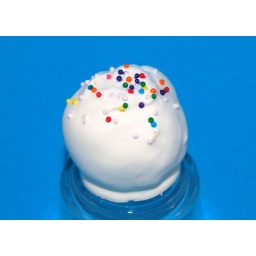
French vanilla cake mixed with cream cheese icing, dipped in white chocolate, topped with sprinkles.